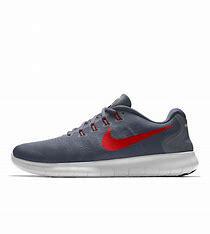
Brand: Nike
Model: Free RN 2017